Wanne-Eickel–Hamburg railway

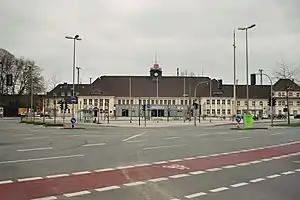
Wanne-Eickel Hbf

In order to form a junction between this line and their existing railway network, the CME extracted a concession from the Prussian state to make Wanne station, a station which lay on the CME's main route from Cologne to Minden, the branch-off point for the line to Hamburg, in order to be able to build the line to Venlo from Haltern about 25 km to the north (see Haltern–Venlo railway).